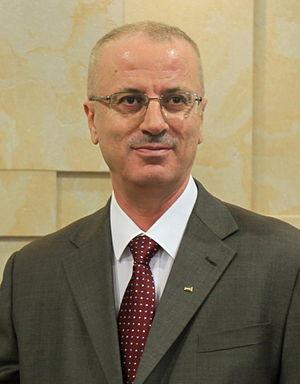
Rami Hamdallah, né le 10 août 1958 à Anabta dans le nord de la Cisjordanie, est un universitaire et homme d'État palestinien membre du Fatah. Il est Premier ministre le 3 juin 2013 au 14 avril 2019.
Le Premier ministre de l'État de Palestine est le chef du gouvernement palestinien et de l'Autorité palestinienne, bien que cette dernière soit dissoute de fait.